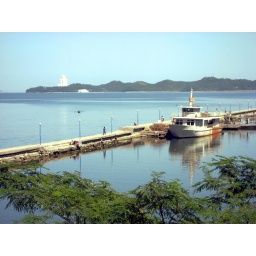
The view from the Tongymyong Hotel at Wonsan with a mysterious white building in the background.